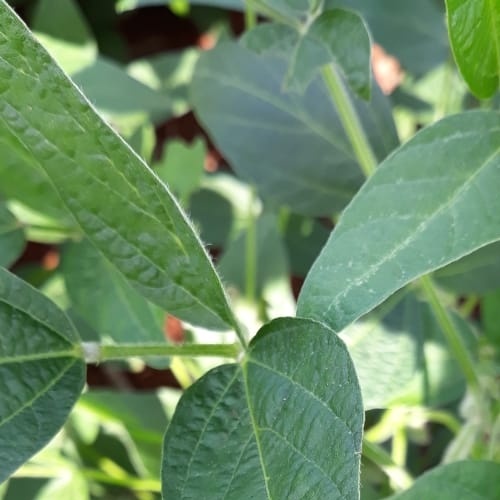
Label: Healthy